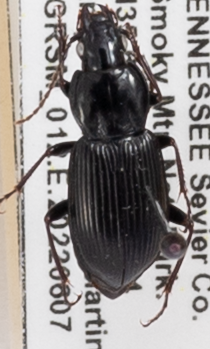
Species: Pterostichus mutus
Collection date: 2022-06-07
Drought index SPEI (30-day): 1.69
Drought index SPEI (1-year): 0.738
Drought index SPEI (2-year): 1.354